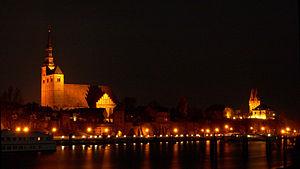
Tangermünde est une ville du nord de la Saxe-Anhalt, arrosée par l’Elbe. Cette ville touristique, réputée pour son caractère profondément médiéval, est aujourd'hui rattachée à l’Arrondissement de Stendal.